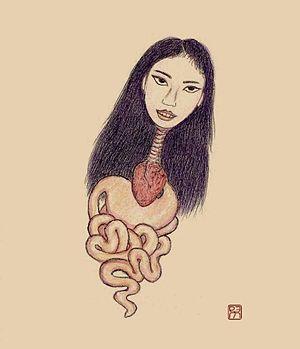
Le Penanggalan est un fantôme du folklore malais qui ressemble au vampire européen. Il est connu sous les noms de Krasue en Thaïlande, Kasu au Laos, Ap au Cambodge et Leyak à Bali.